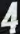
Number: 4